John Carroll (archbishop of Baltimore)

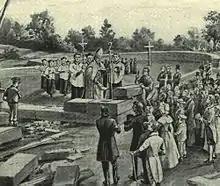
Carroll lays the cornerstone for the Cathedral of the Assumption in Baltimore

By the early 19th century, the Diocese of Baltimore had outgrown the St. Peter's Pro-Cathedral. In 1806, Carroll oversaw the construction of the first cathedral, the Cathedral of the Assumption in Baltimore.